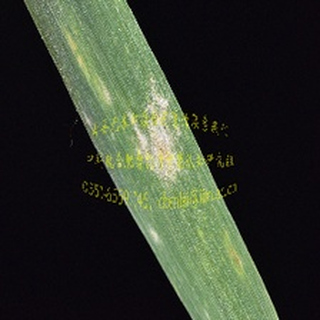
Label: wheat_mildew